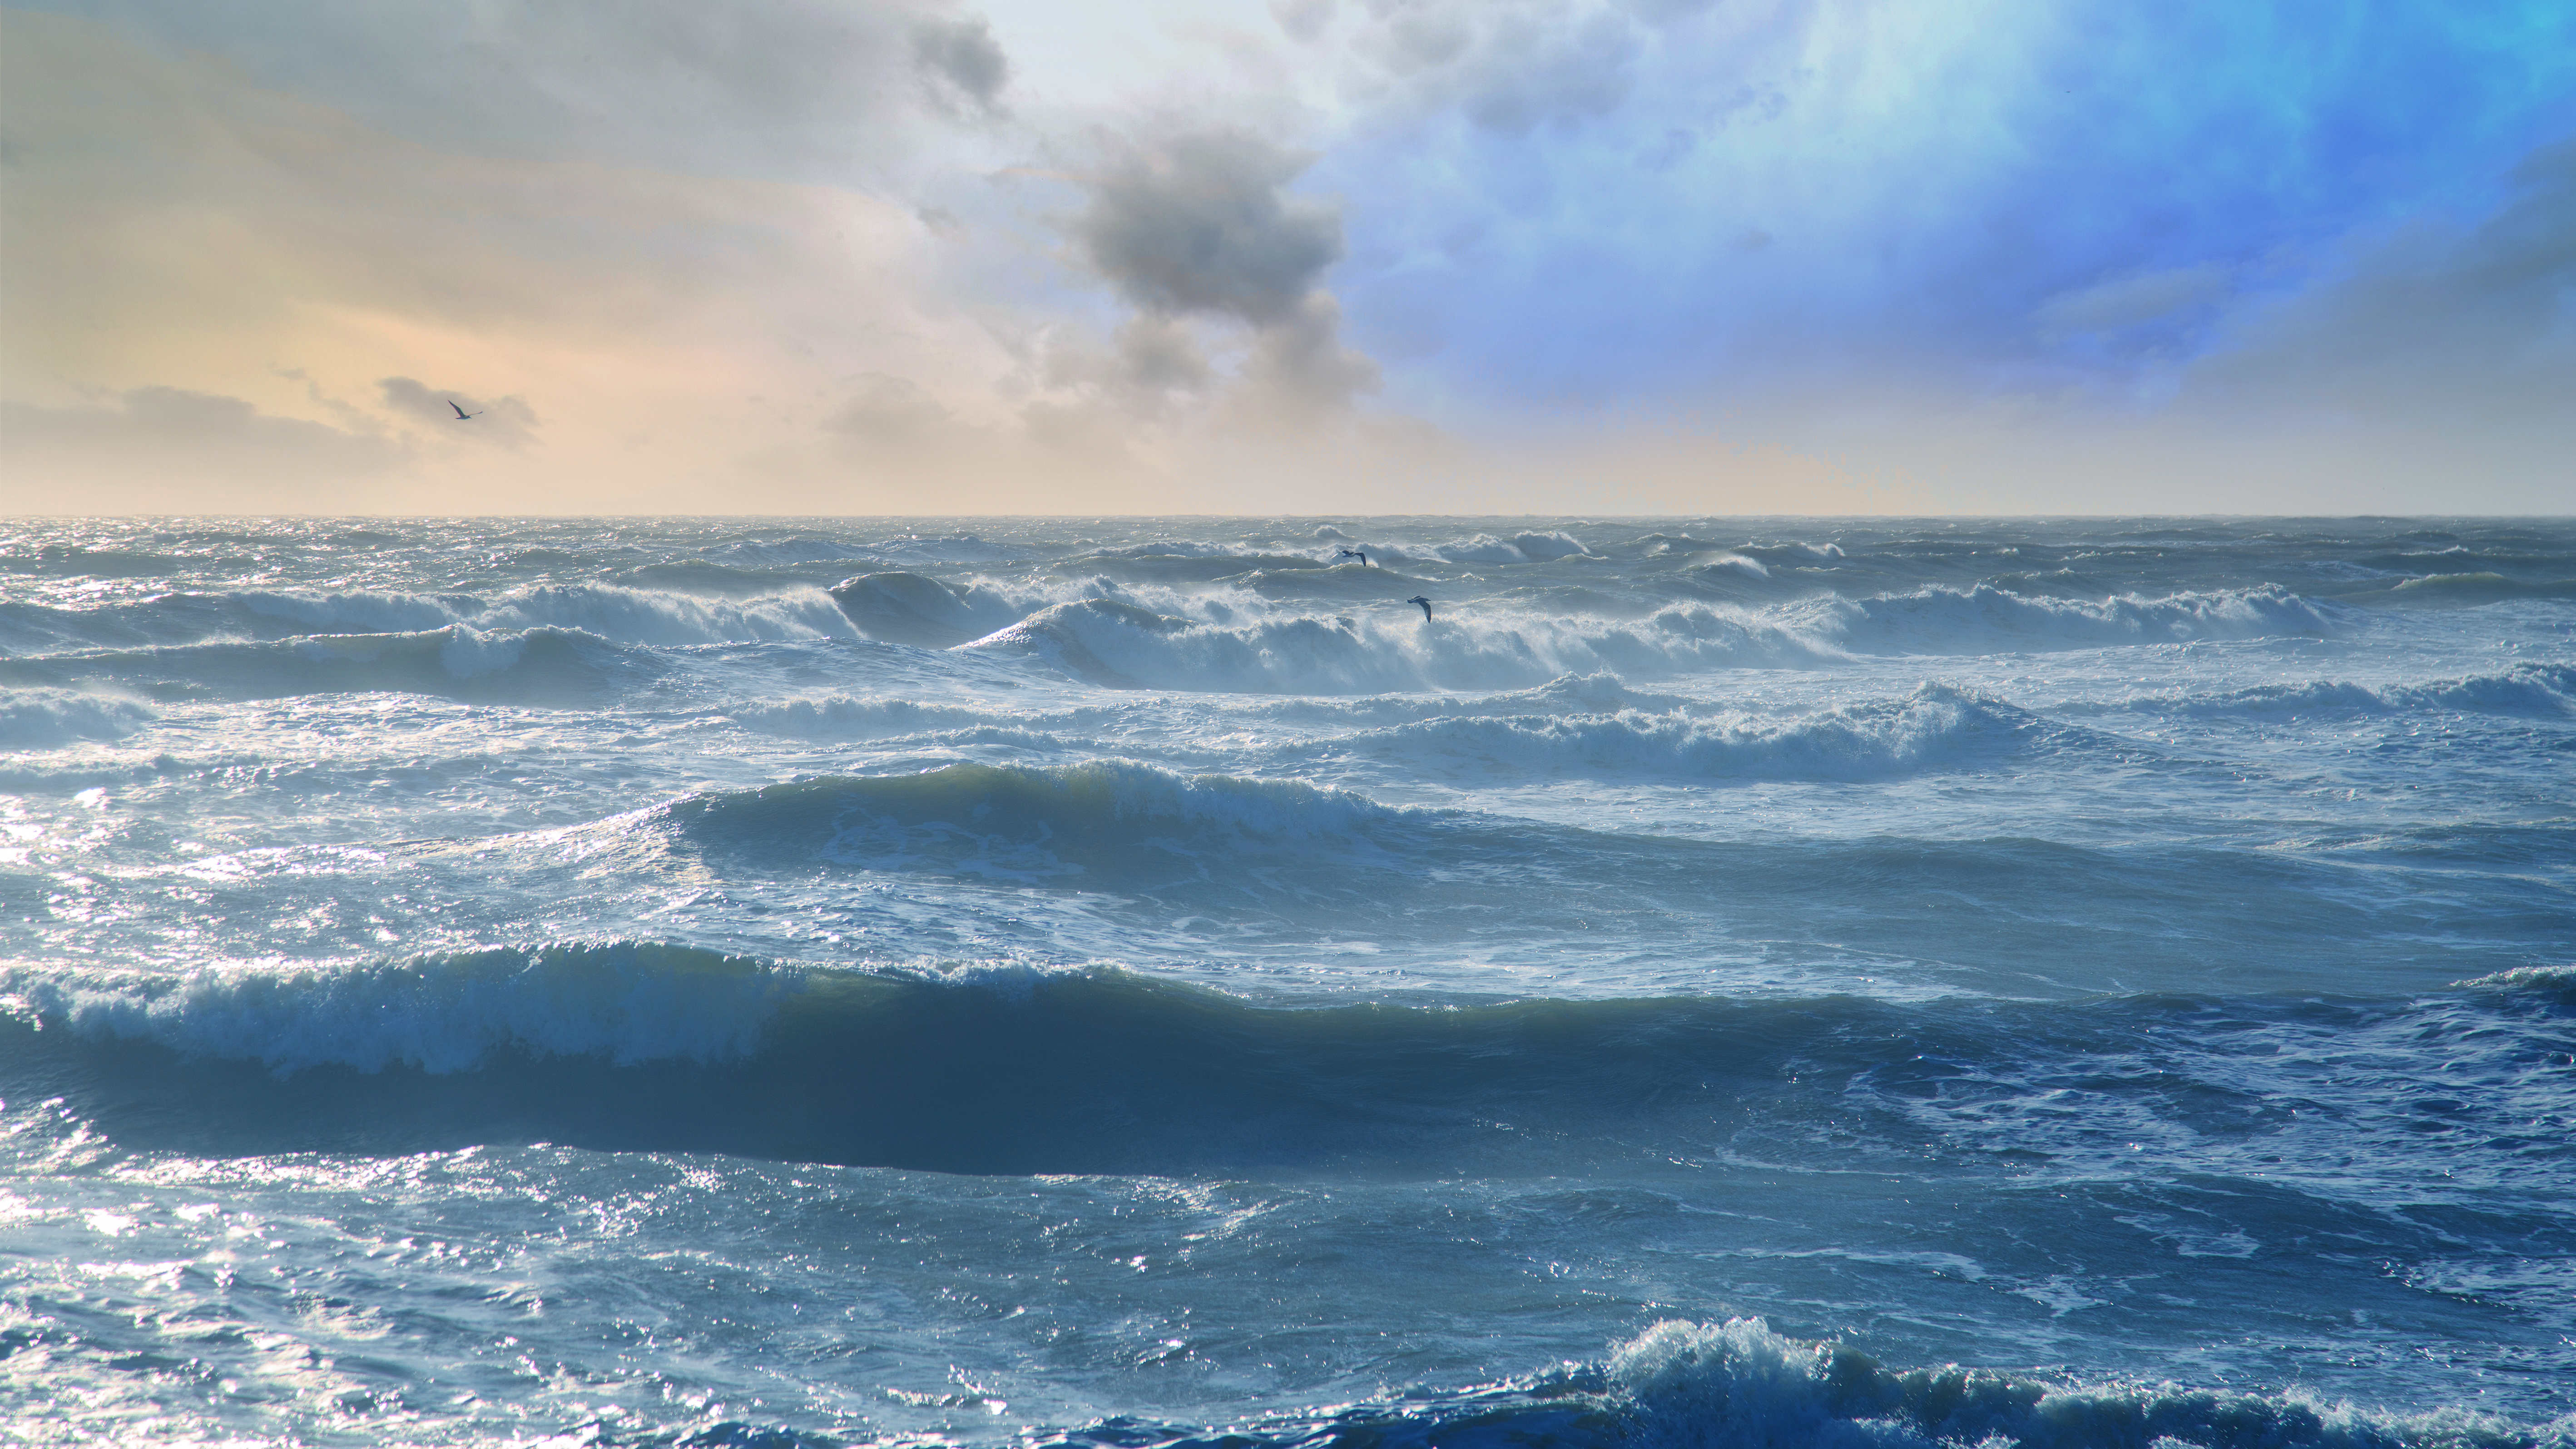
sea, coast, water, ocean, horizon, cloud, sky, sun, sunrise, sunset, shore, wave, wind, atmosphere, seascape, weather, blue, birds, waves, clouds, mer, couleurs, vagues, waterscape, matin, atmospheric phenomenon, wind wave